Geoff Combe

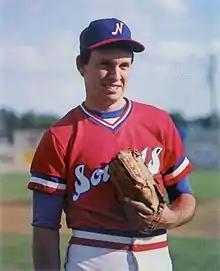
Combe with the Nashville Sounds in 1979

Geoffrey Wade Combe (born February 1, 1956) is an American former professional baseball pitcher.